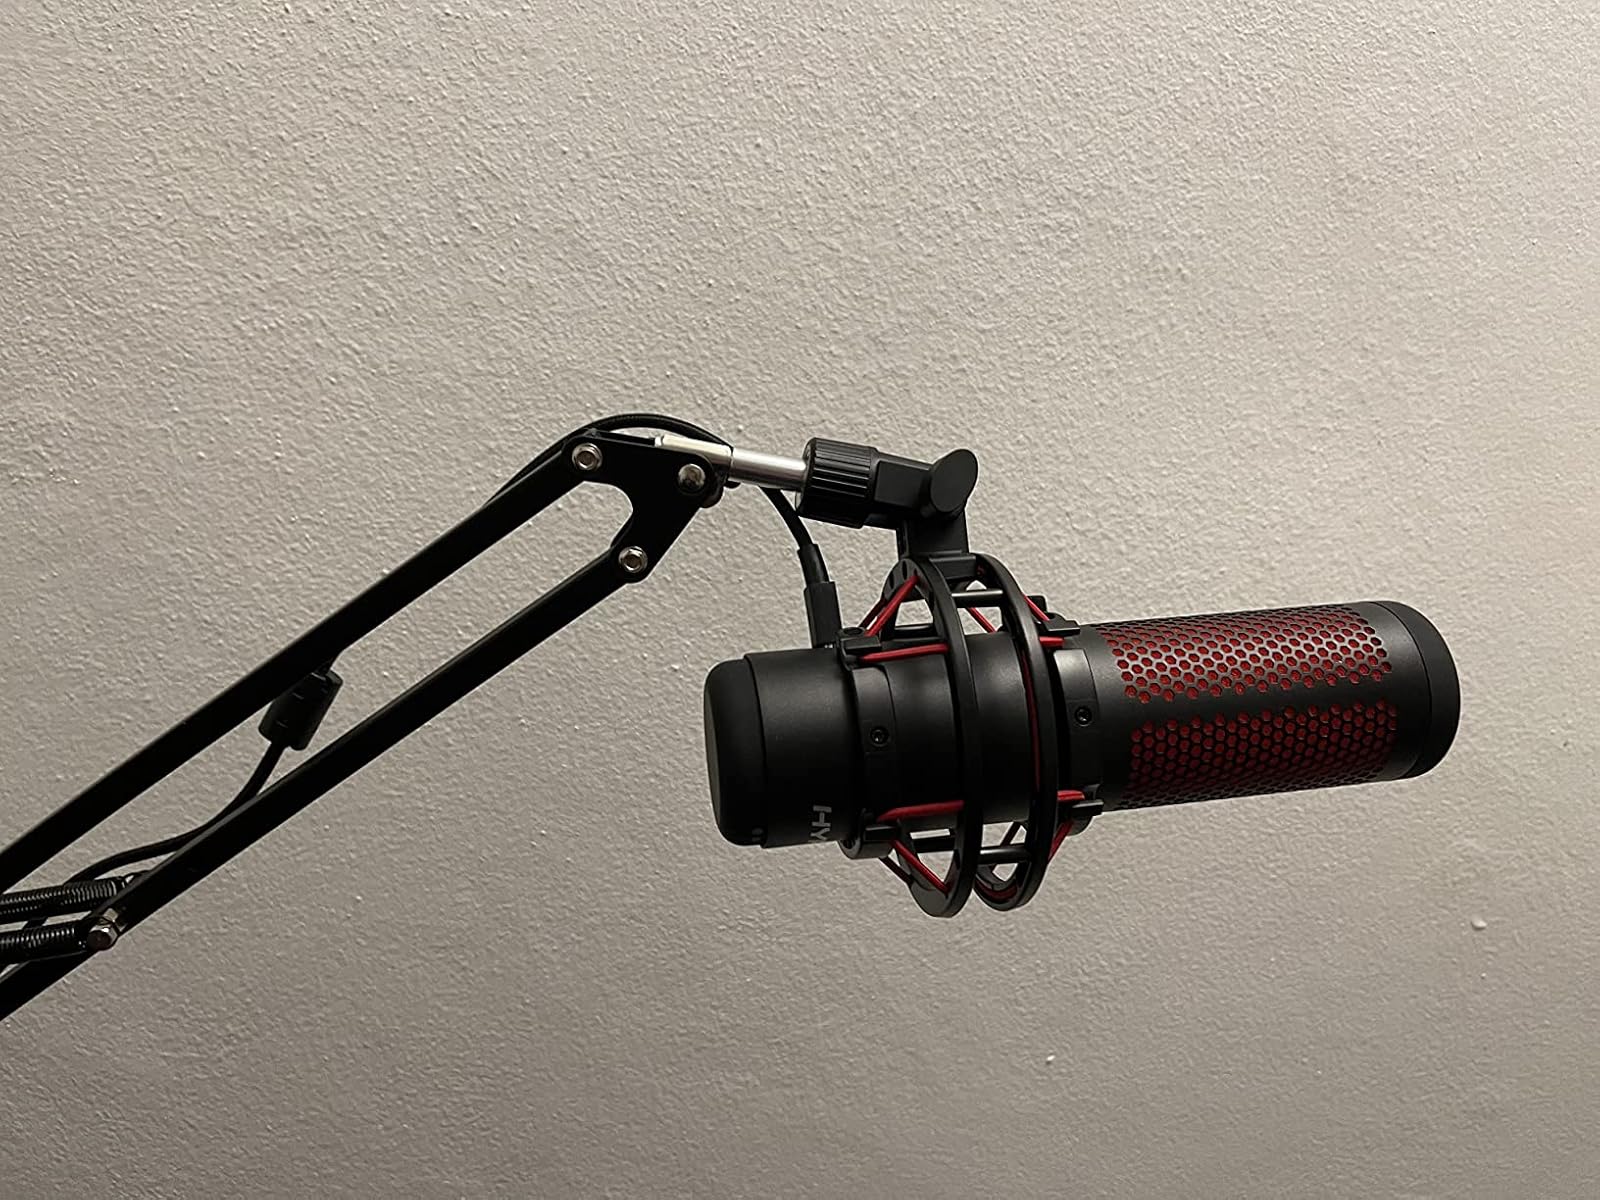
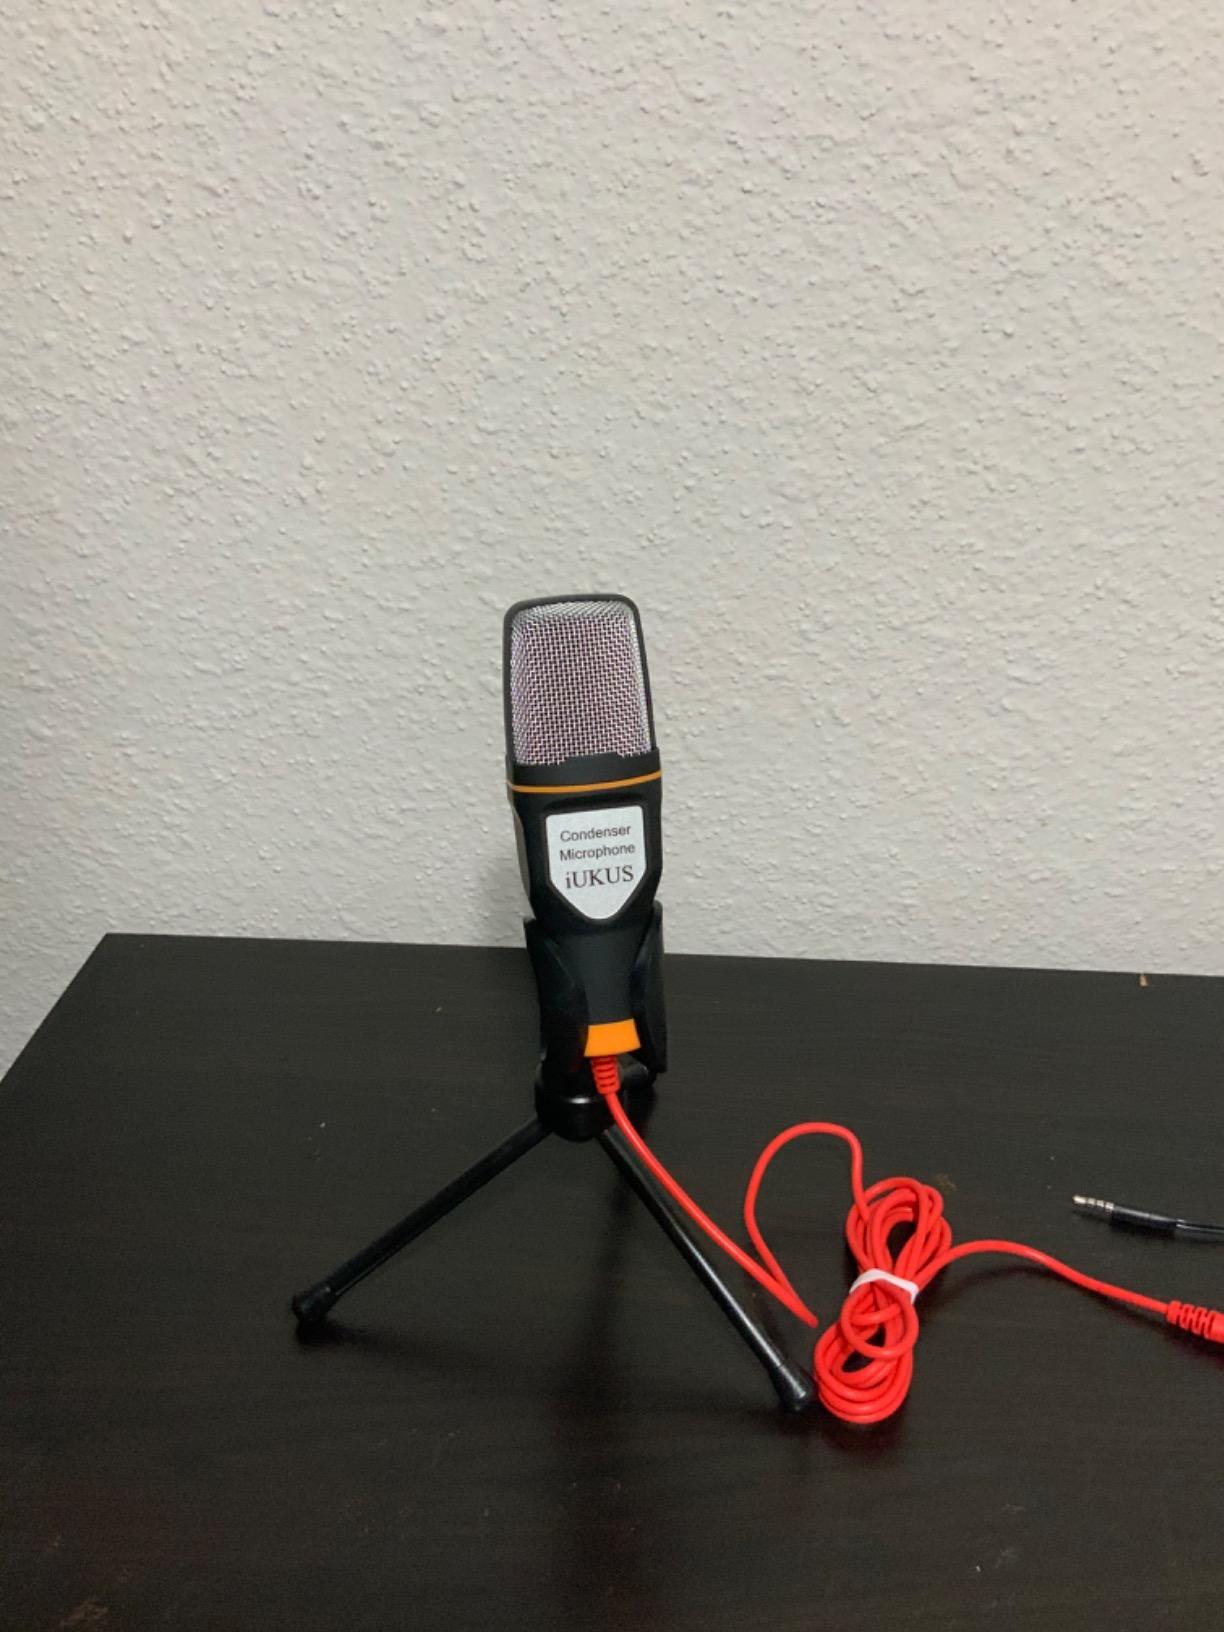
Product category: microphone
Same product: no